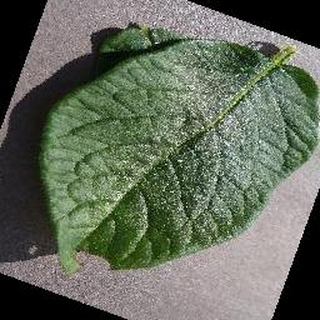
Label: healthy_potato